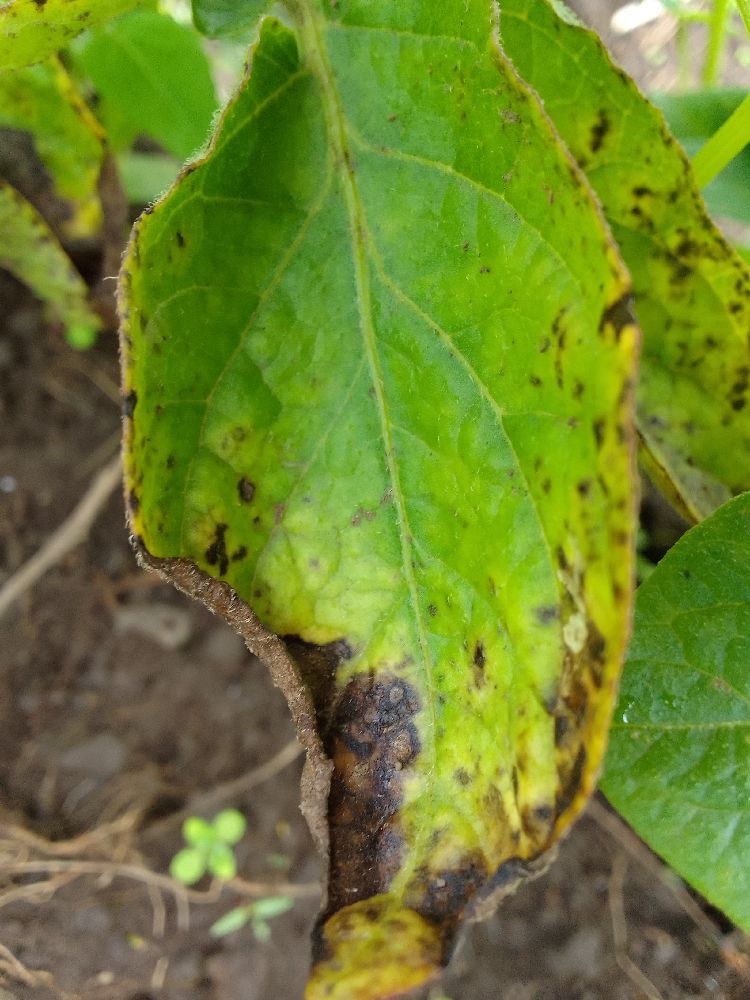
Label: Early blight